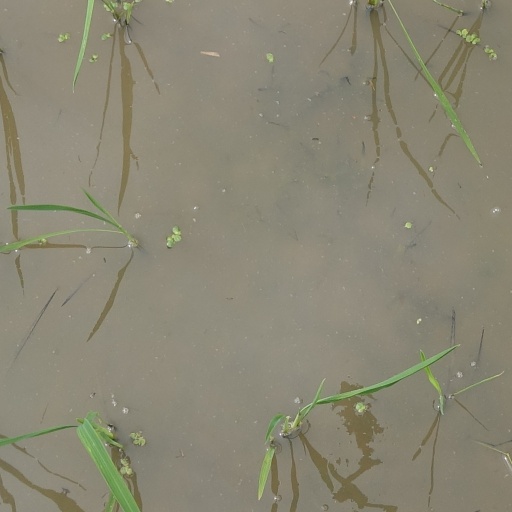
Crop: rice